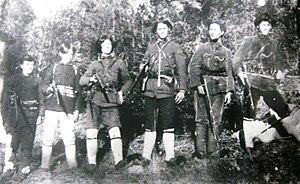
Spiro Bellkameni est un commandant militaire albanais et militant de l'Éveil national albanais.